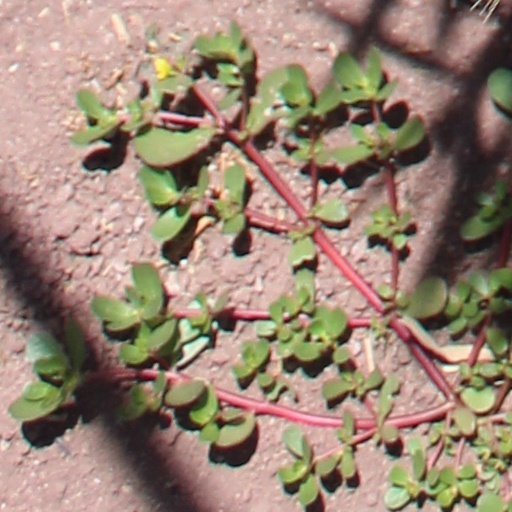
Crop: wheat